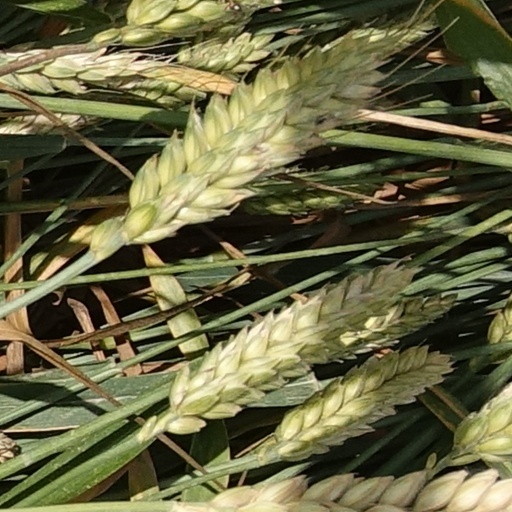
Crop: wheat